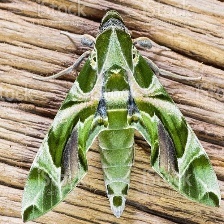
Species: OLEANDER HAWK MOTH